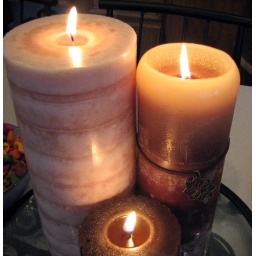
candles in the kitchen